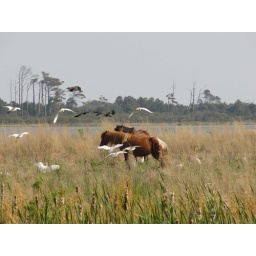
The birds would just flock around the horses every so often. Odd.